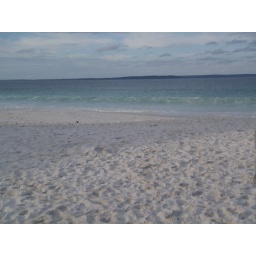
This is supposed to be the beach with the whitest sand in the world.